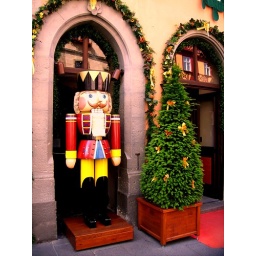
the Christmas market in the home is the Open year round in Rothenburg o.d.Tauber